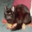
Label: cat